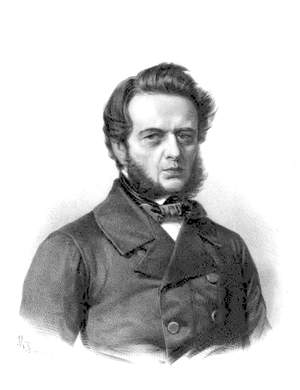
Les Blancs étaient une faction d'insurgés polonais avant et pendant l'insurrection polonaise de 1861-1864. Les Blancs étaient pour la plupart des propriétaires terriens et industriels ou des intellectuels, issus de la classe moyenne. Au départ, la faction se constitue autour de la Société d'agriculture créée en 1858 par le comte Andrzej Artur Zamoyski.